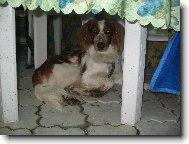
Welsh_springer_spaniel